Christmas lights

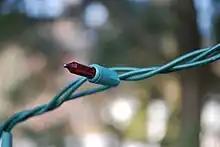
Closeup of a mini light

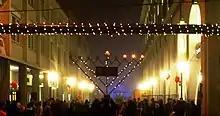
Strings on piping and on a menorah

Red, white, and blue lights are produced for Independence Day, as well as U.S. flag and other patriotic-themed ornaments. Net lights have been produced with the lights in a U.S. flag pattern. In 2006, some stores carried stakes with LEDs that light fiber-optics, looking similar to fireworks.